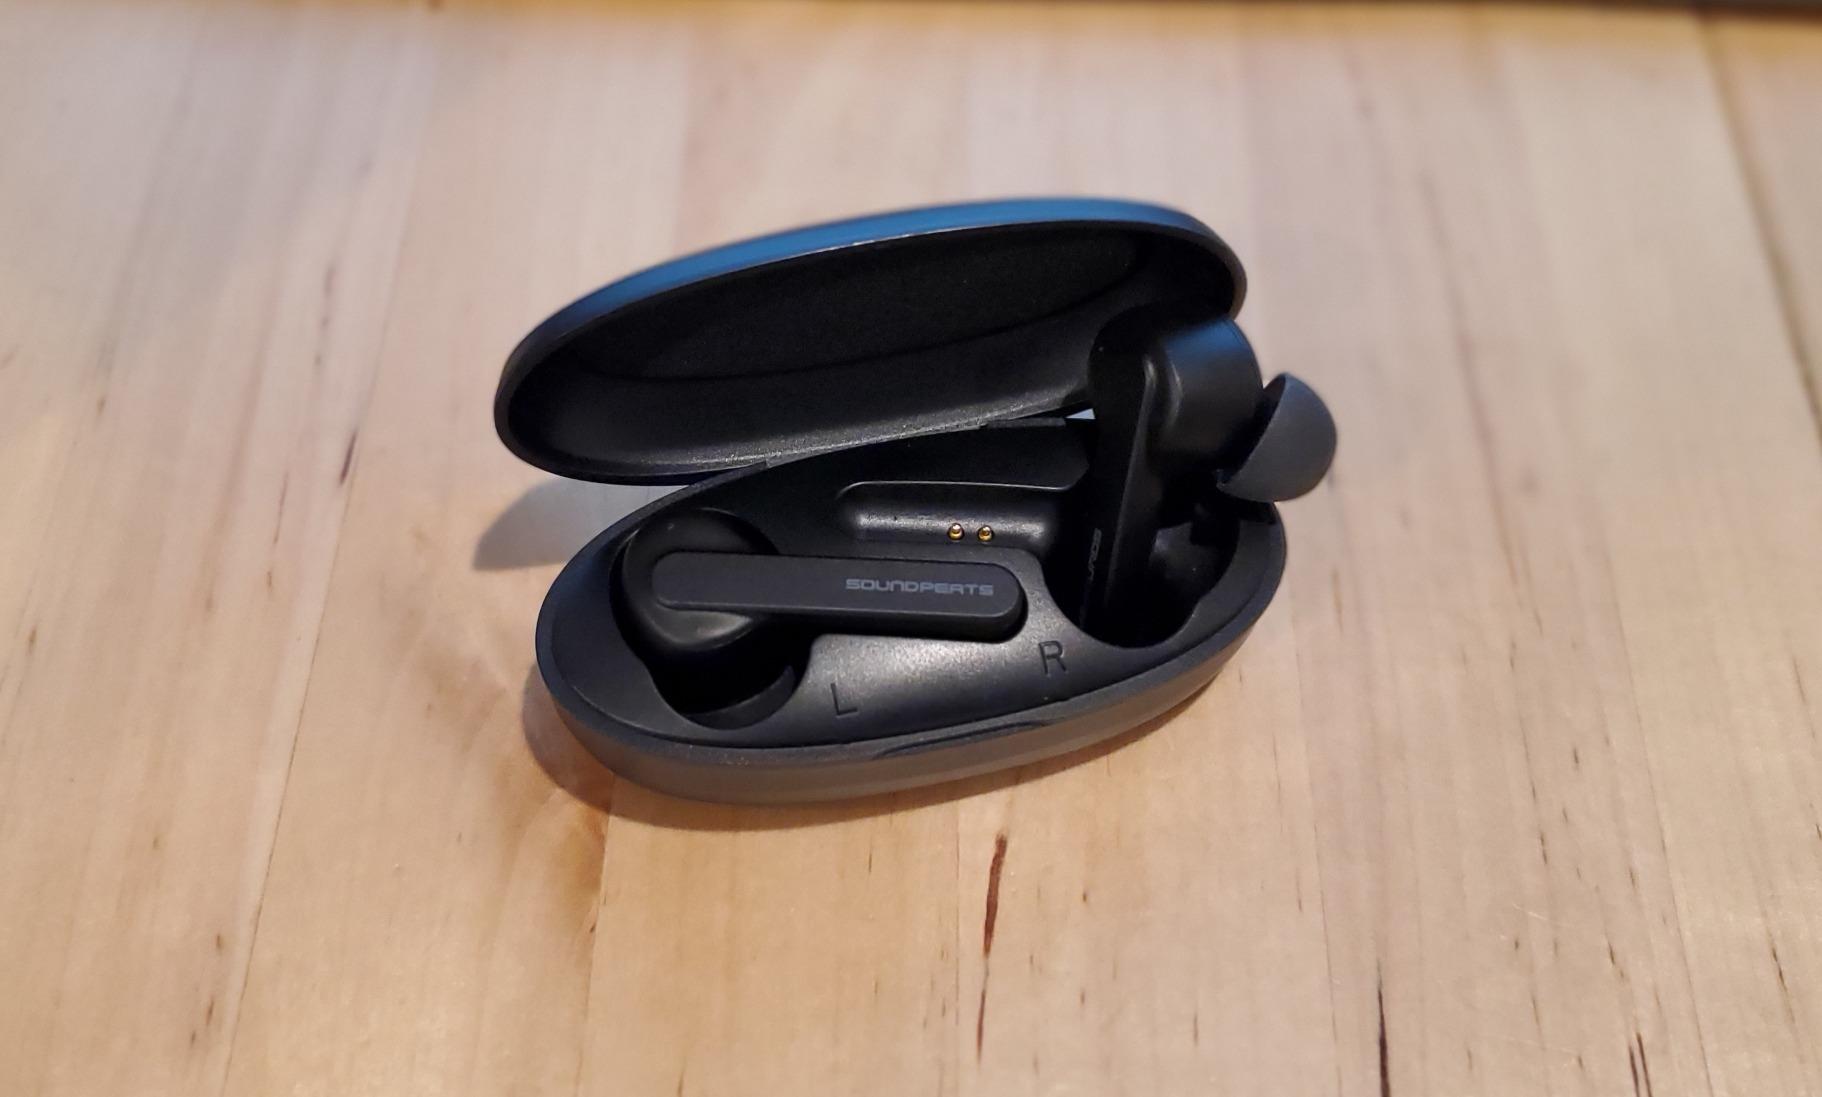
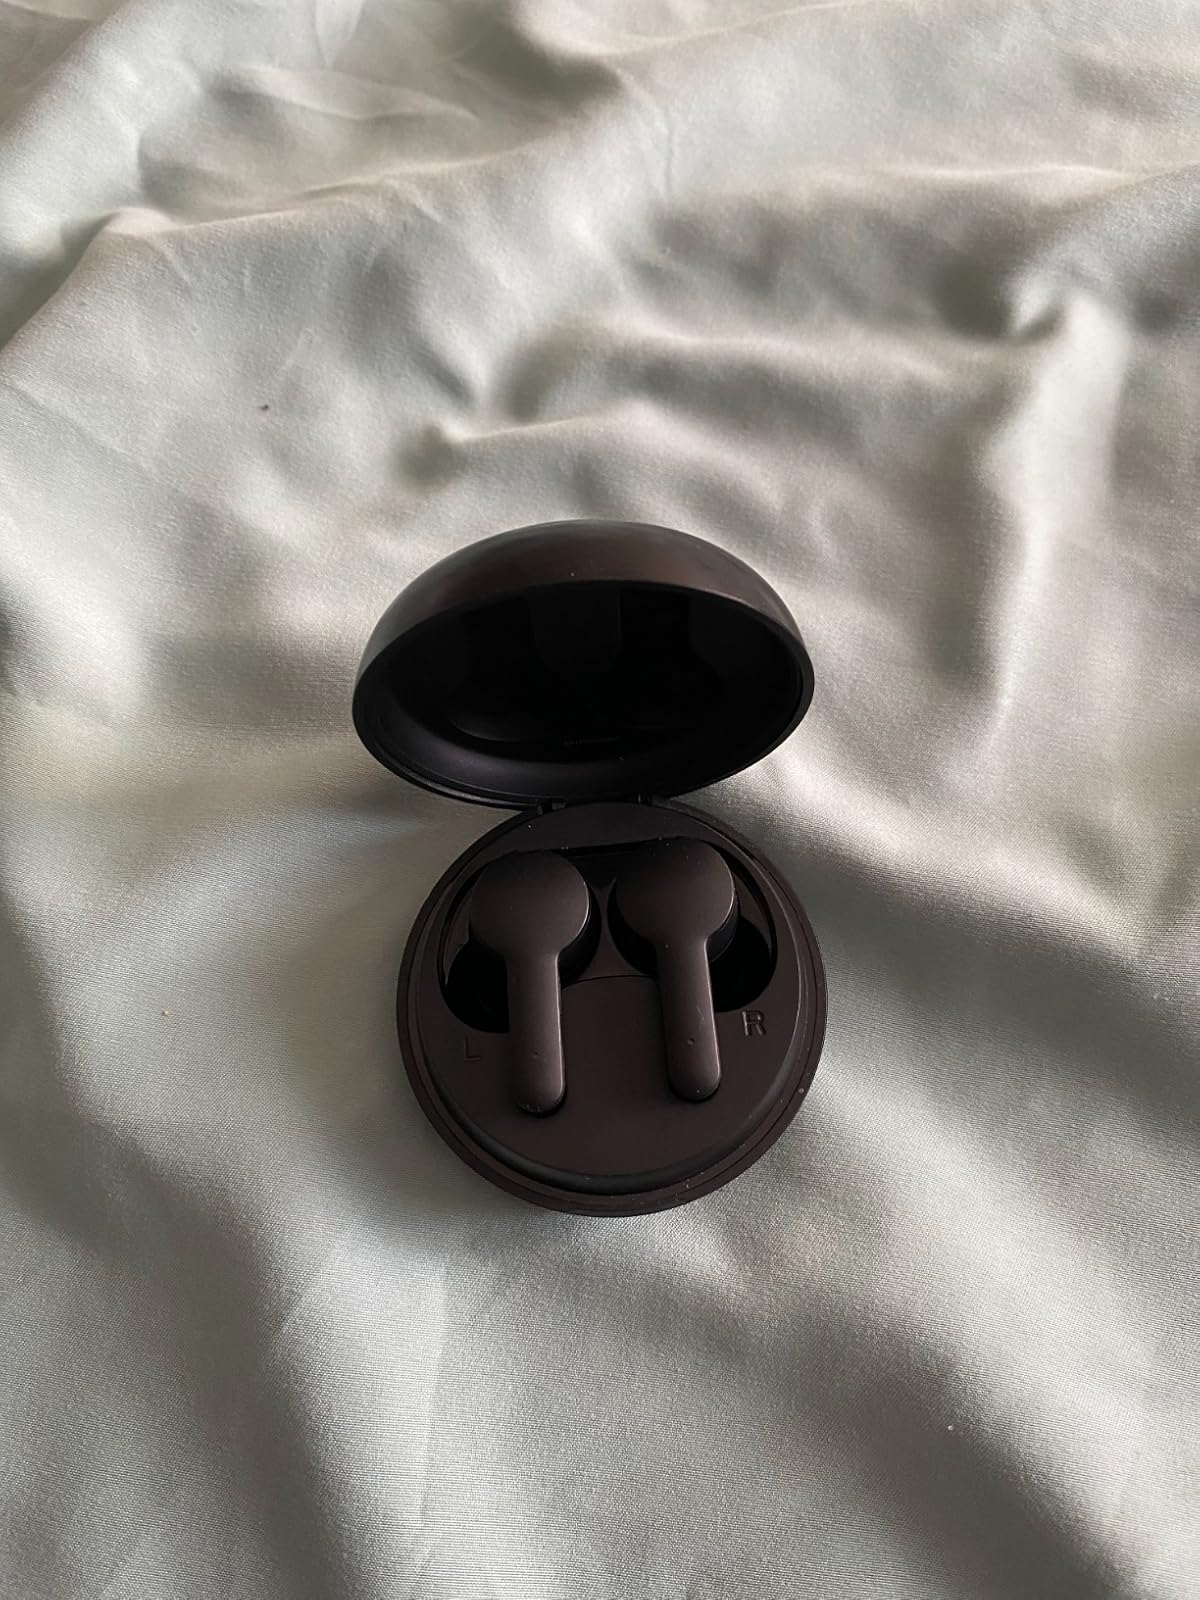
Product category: earbuds
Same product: no